Railways in Canberra

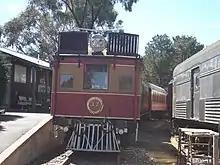
CPH railmotor at the Canberra Railway Museum

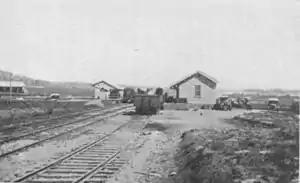
Canberra station in 1929

Canberra, the capital city of Australia, has been served by railways since 1914. The city is serviced by the Bombala line to New South Wales, and possesses its own light rail system. NSW TrainLink regional trains run from Canberra to Sydney.